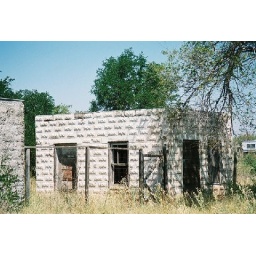
building behind an ol' house in Taiban, New Mexico